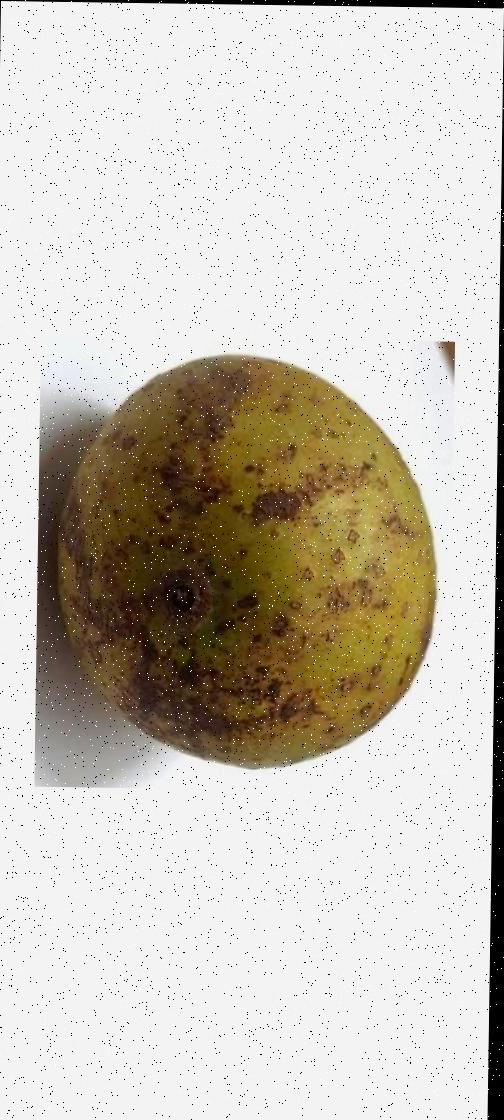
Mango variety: Gourmoti